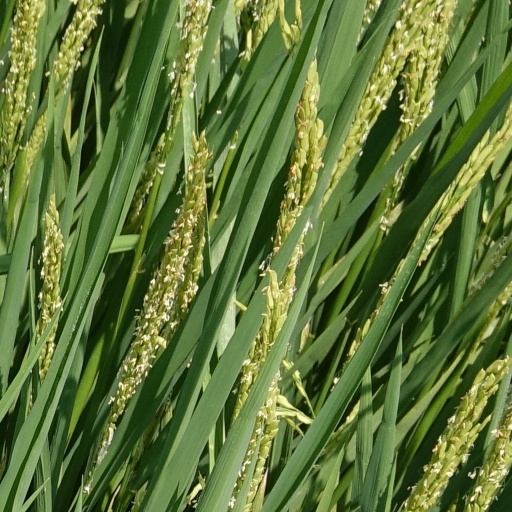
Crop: rice